Senne Railway

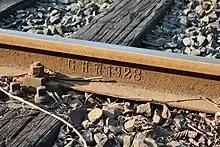
Section of track built in 1928 in Sennestadt station

The upgrade of the Senne Railway is one of the most pressing transport projects in the Detmold region. After fierce debate on the granting of appropriate state funds in February 2006, the regional council of Ostwestfalen-Lippe decided to give the upgrade project the first place of its list of priorities, so that the line is included in the integrated transport plan for the state of North Rhine-Westphalia. The regional council considered an extension of the Senne Railway to Paderborn Lippstadt Airport, partly using the route of a disused section of the Alme Valley Railway, but the idea has been dropped.